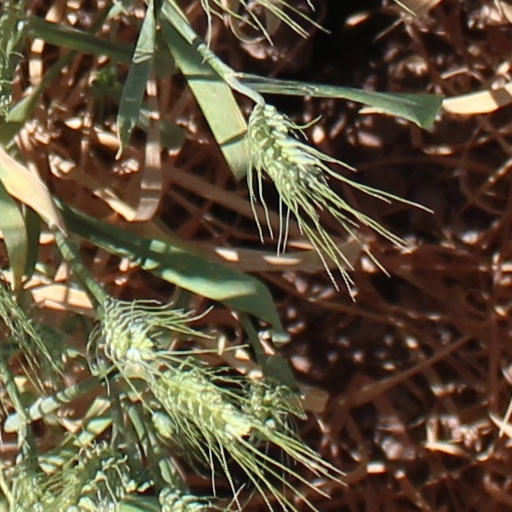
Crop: wheat